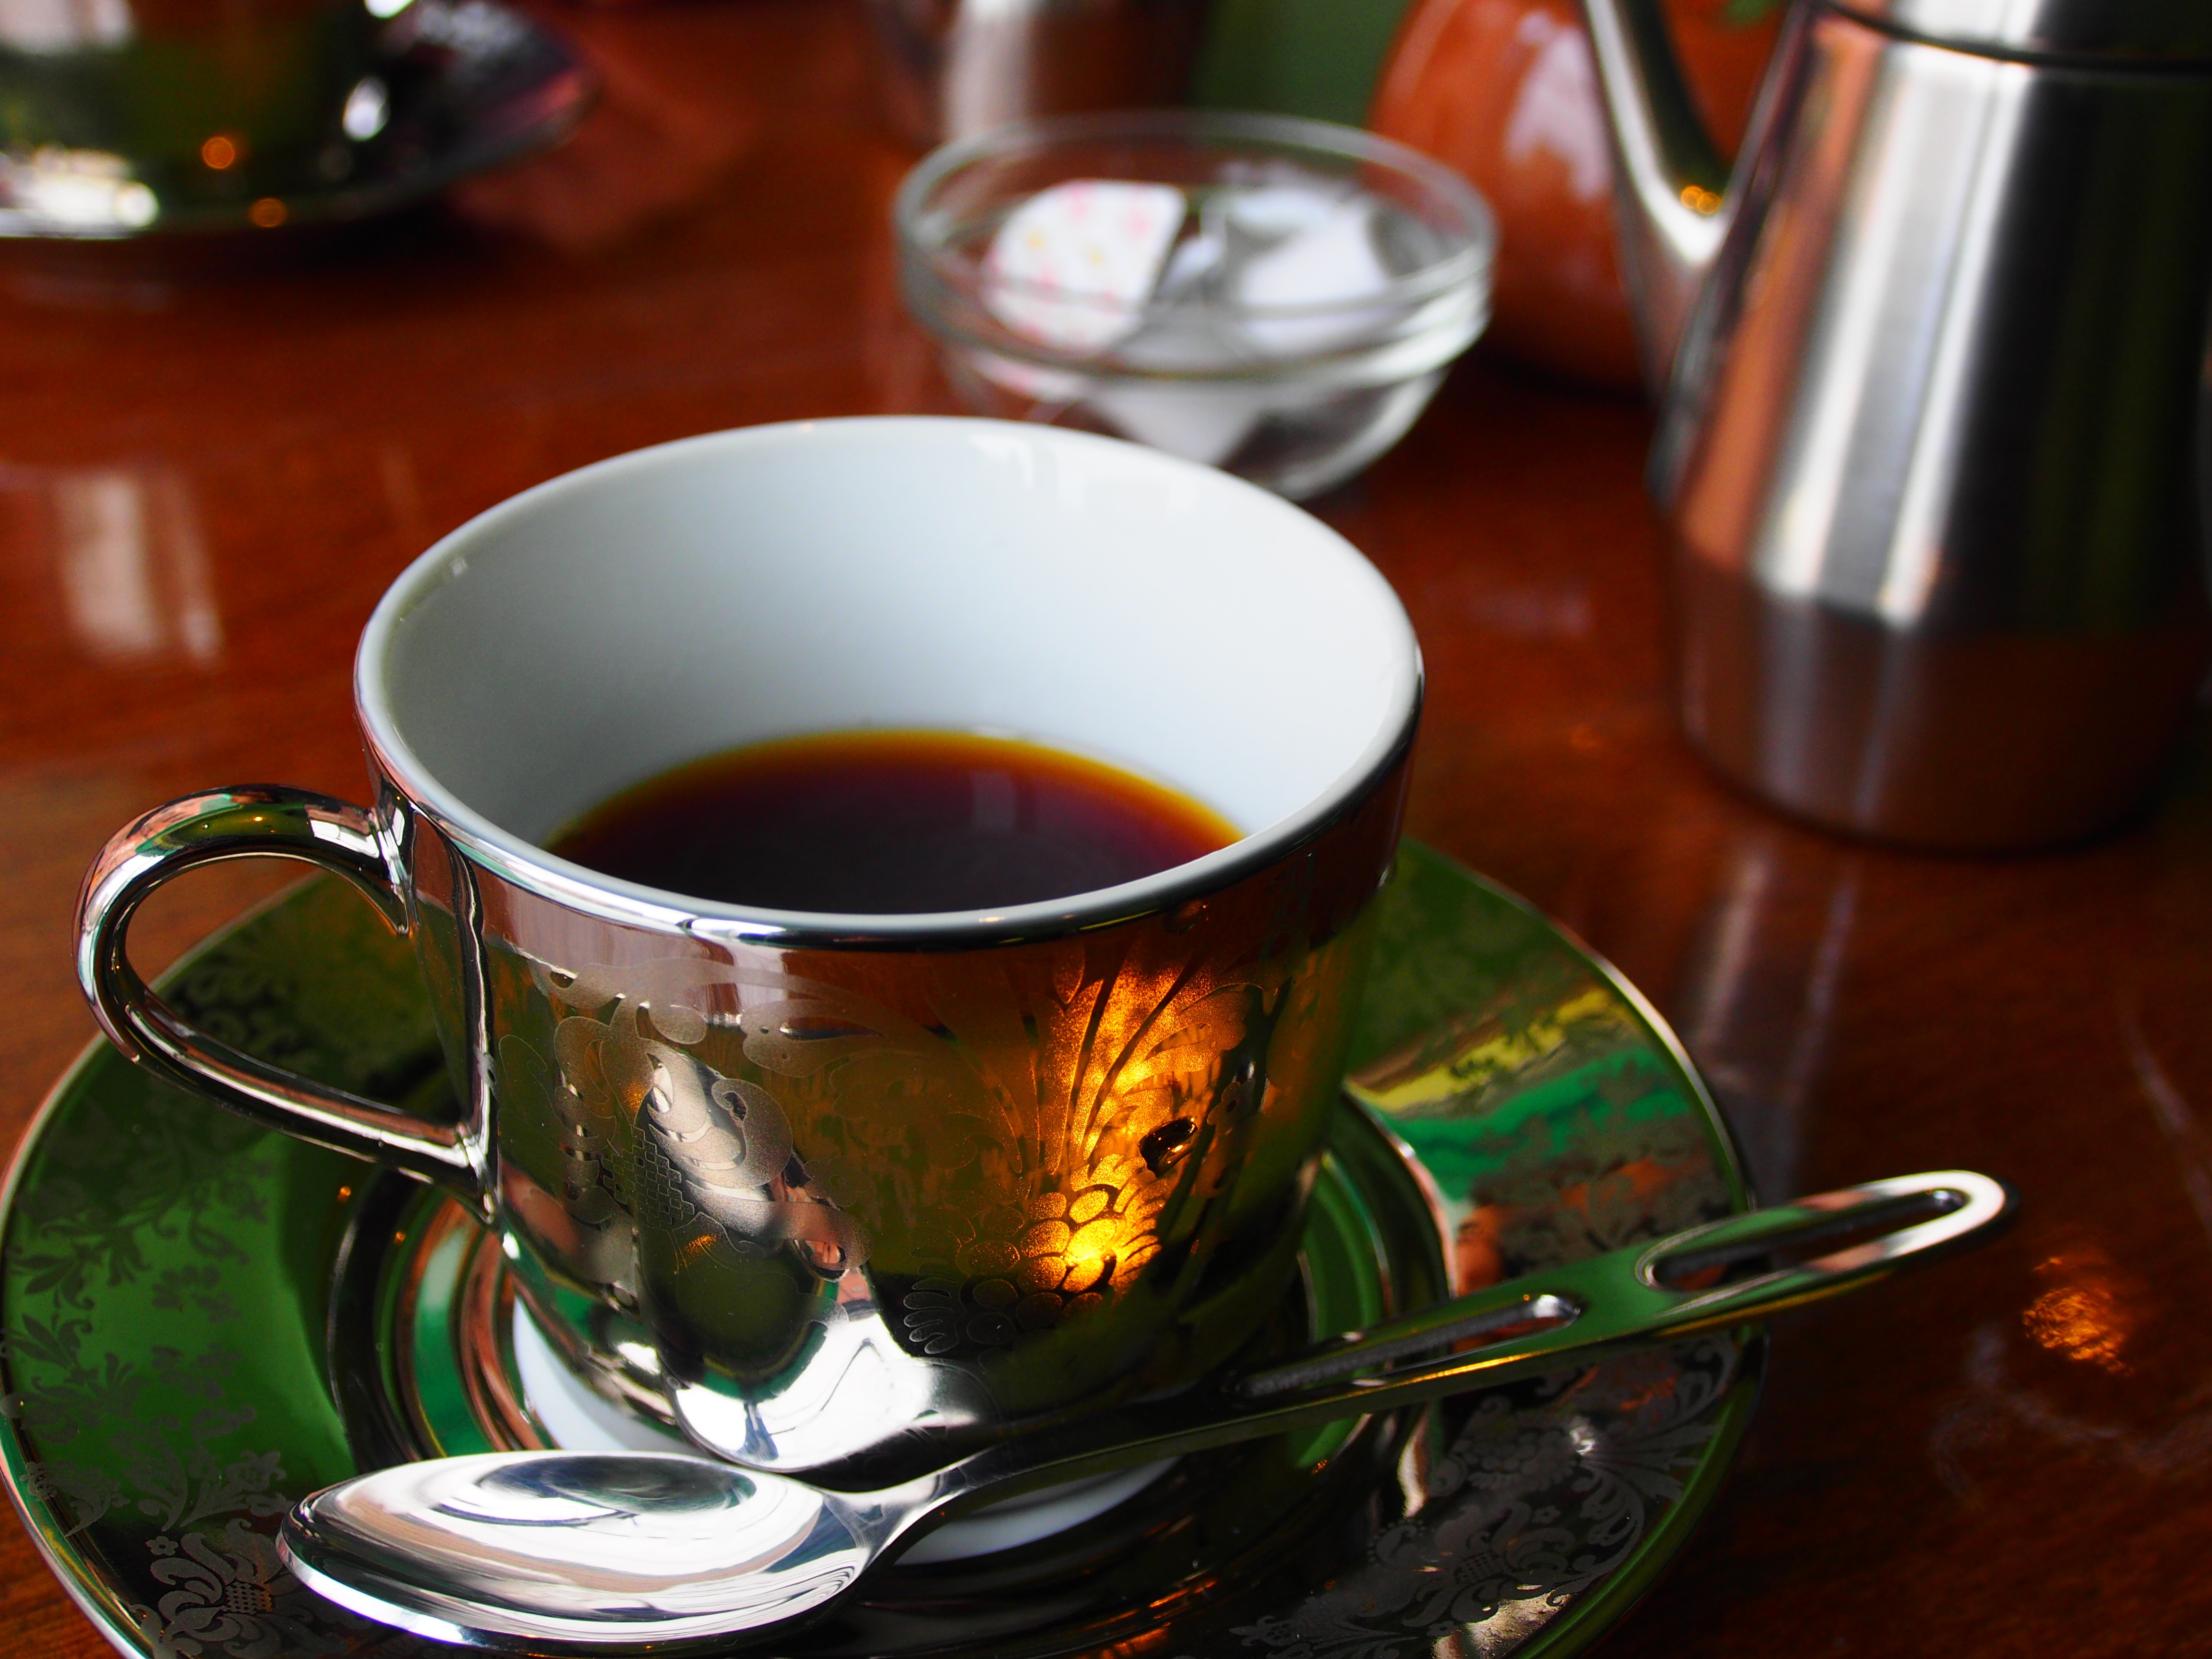
coffee, tea, flower, cup, food, produce, drink, hawaii, breakfast, espresso, hot